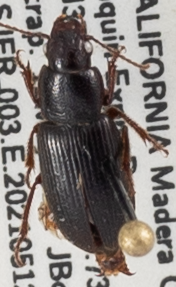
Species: Dicheirus piceus
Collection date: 2021-05-12
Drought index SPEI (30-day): -1.93
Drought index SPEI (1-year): -1.69
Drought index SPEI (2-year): -1.69